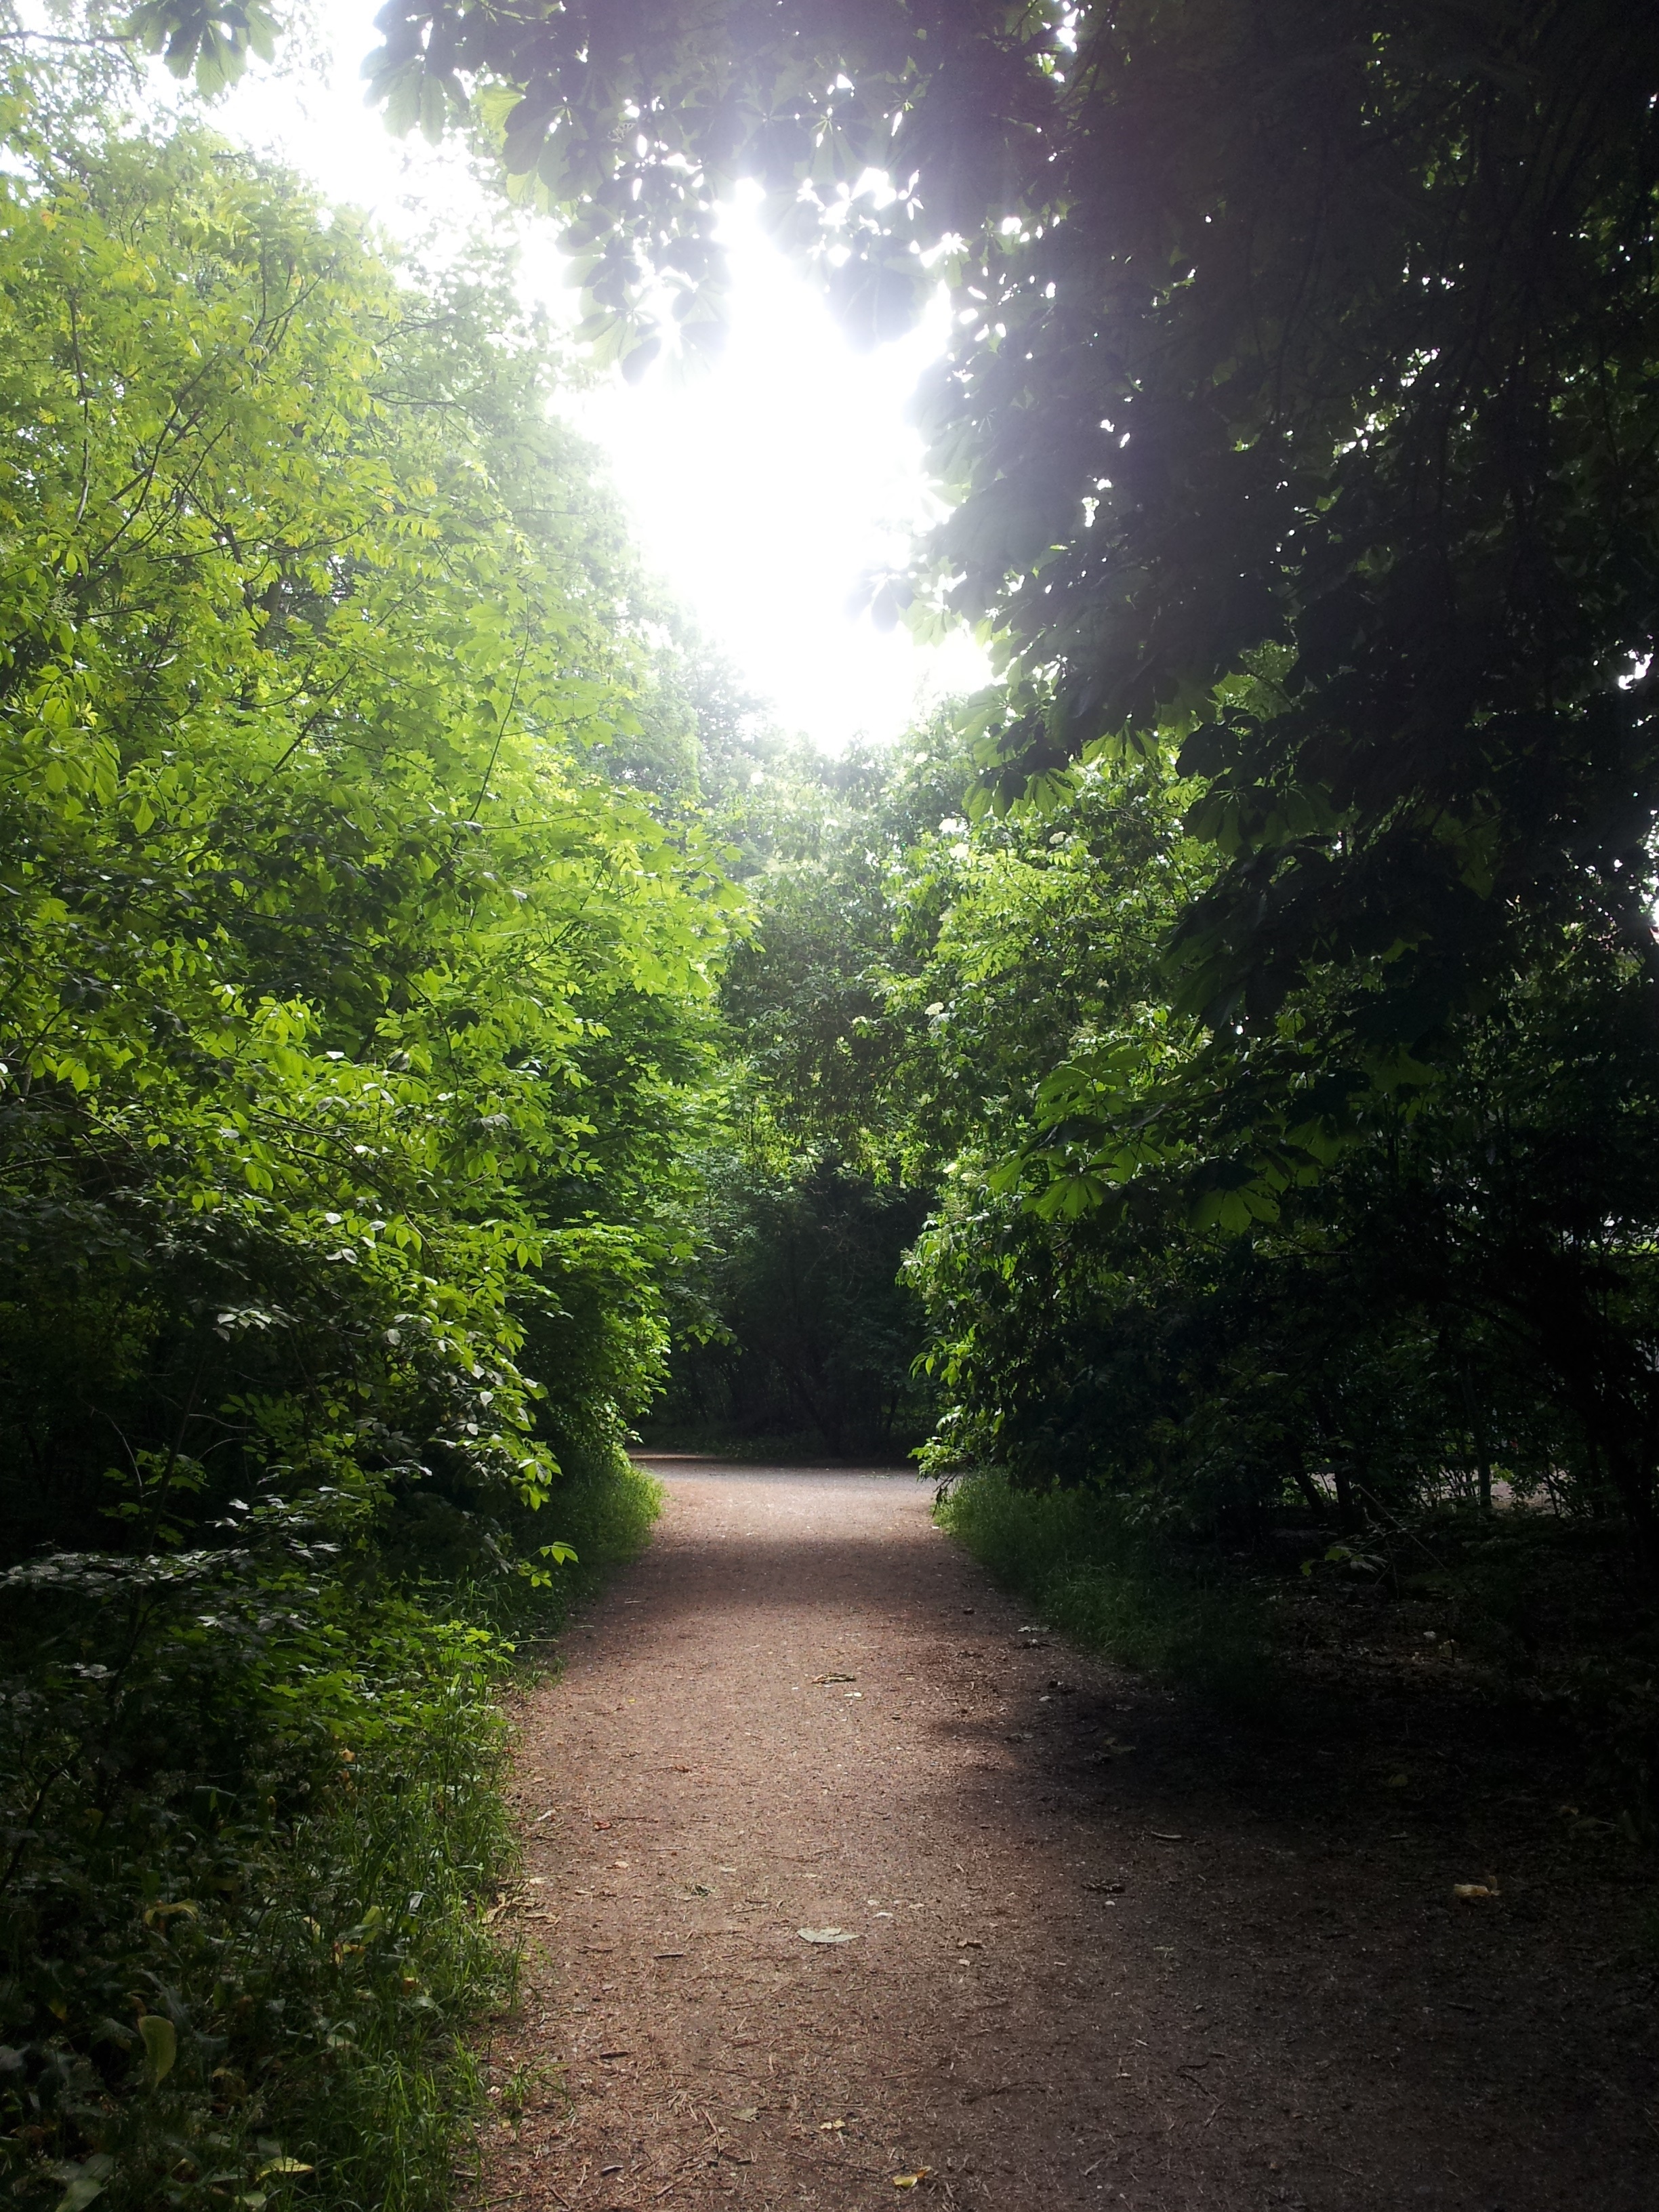
tree, nature, forest, light, sun, sunlight, morning, leaf, green, jungle, autumn, rainforest, woodland, habitat, natural environment, atmospheric phenomenon, woody plant